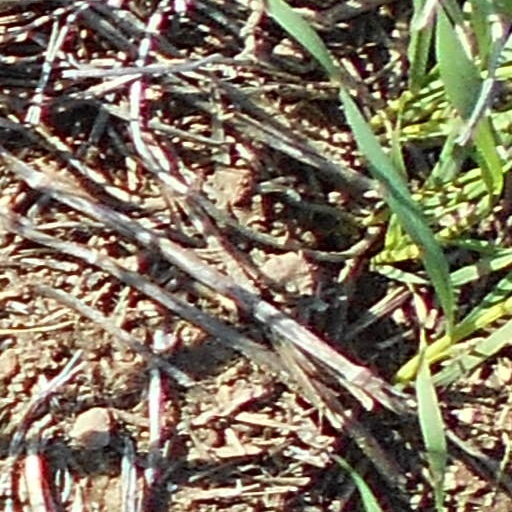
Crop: wheat